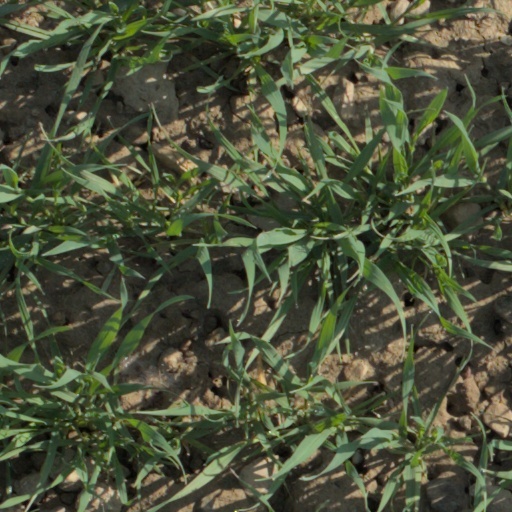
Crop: wheat